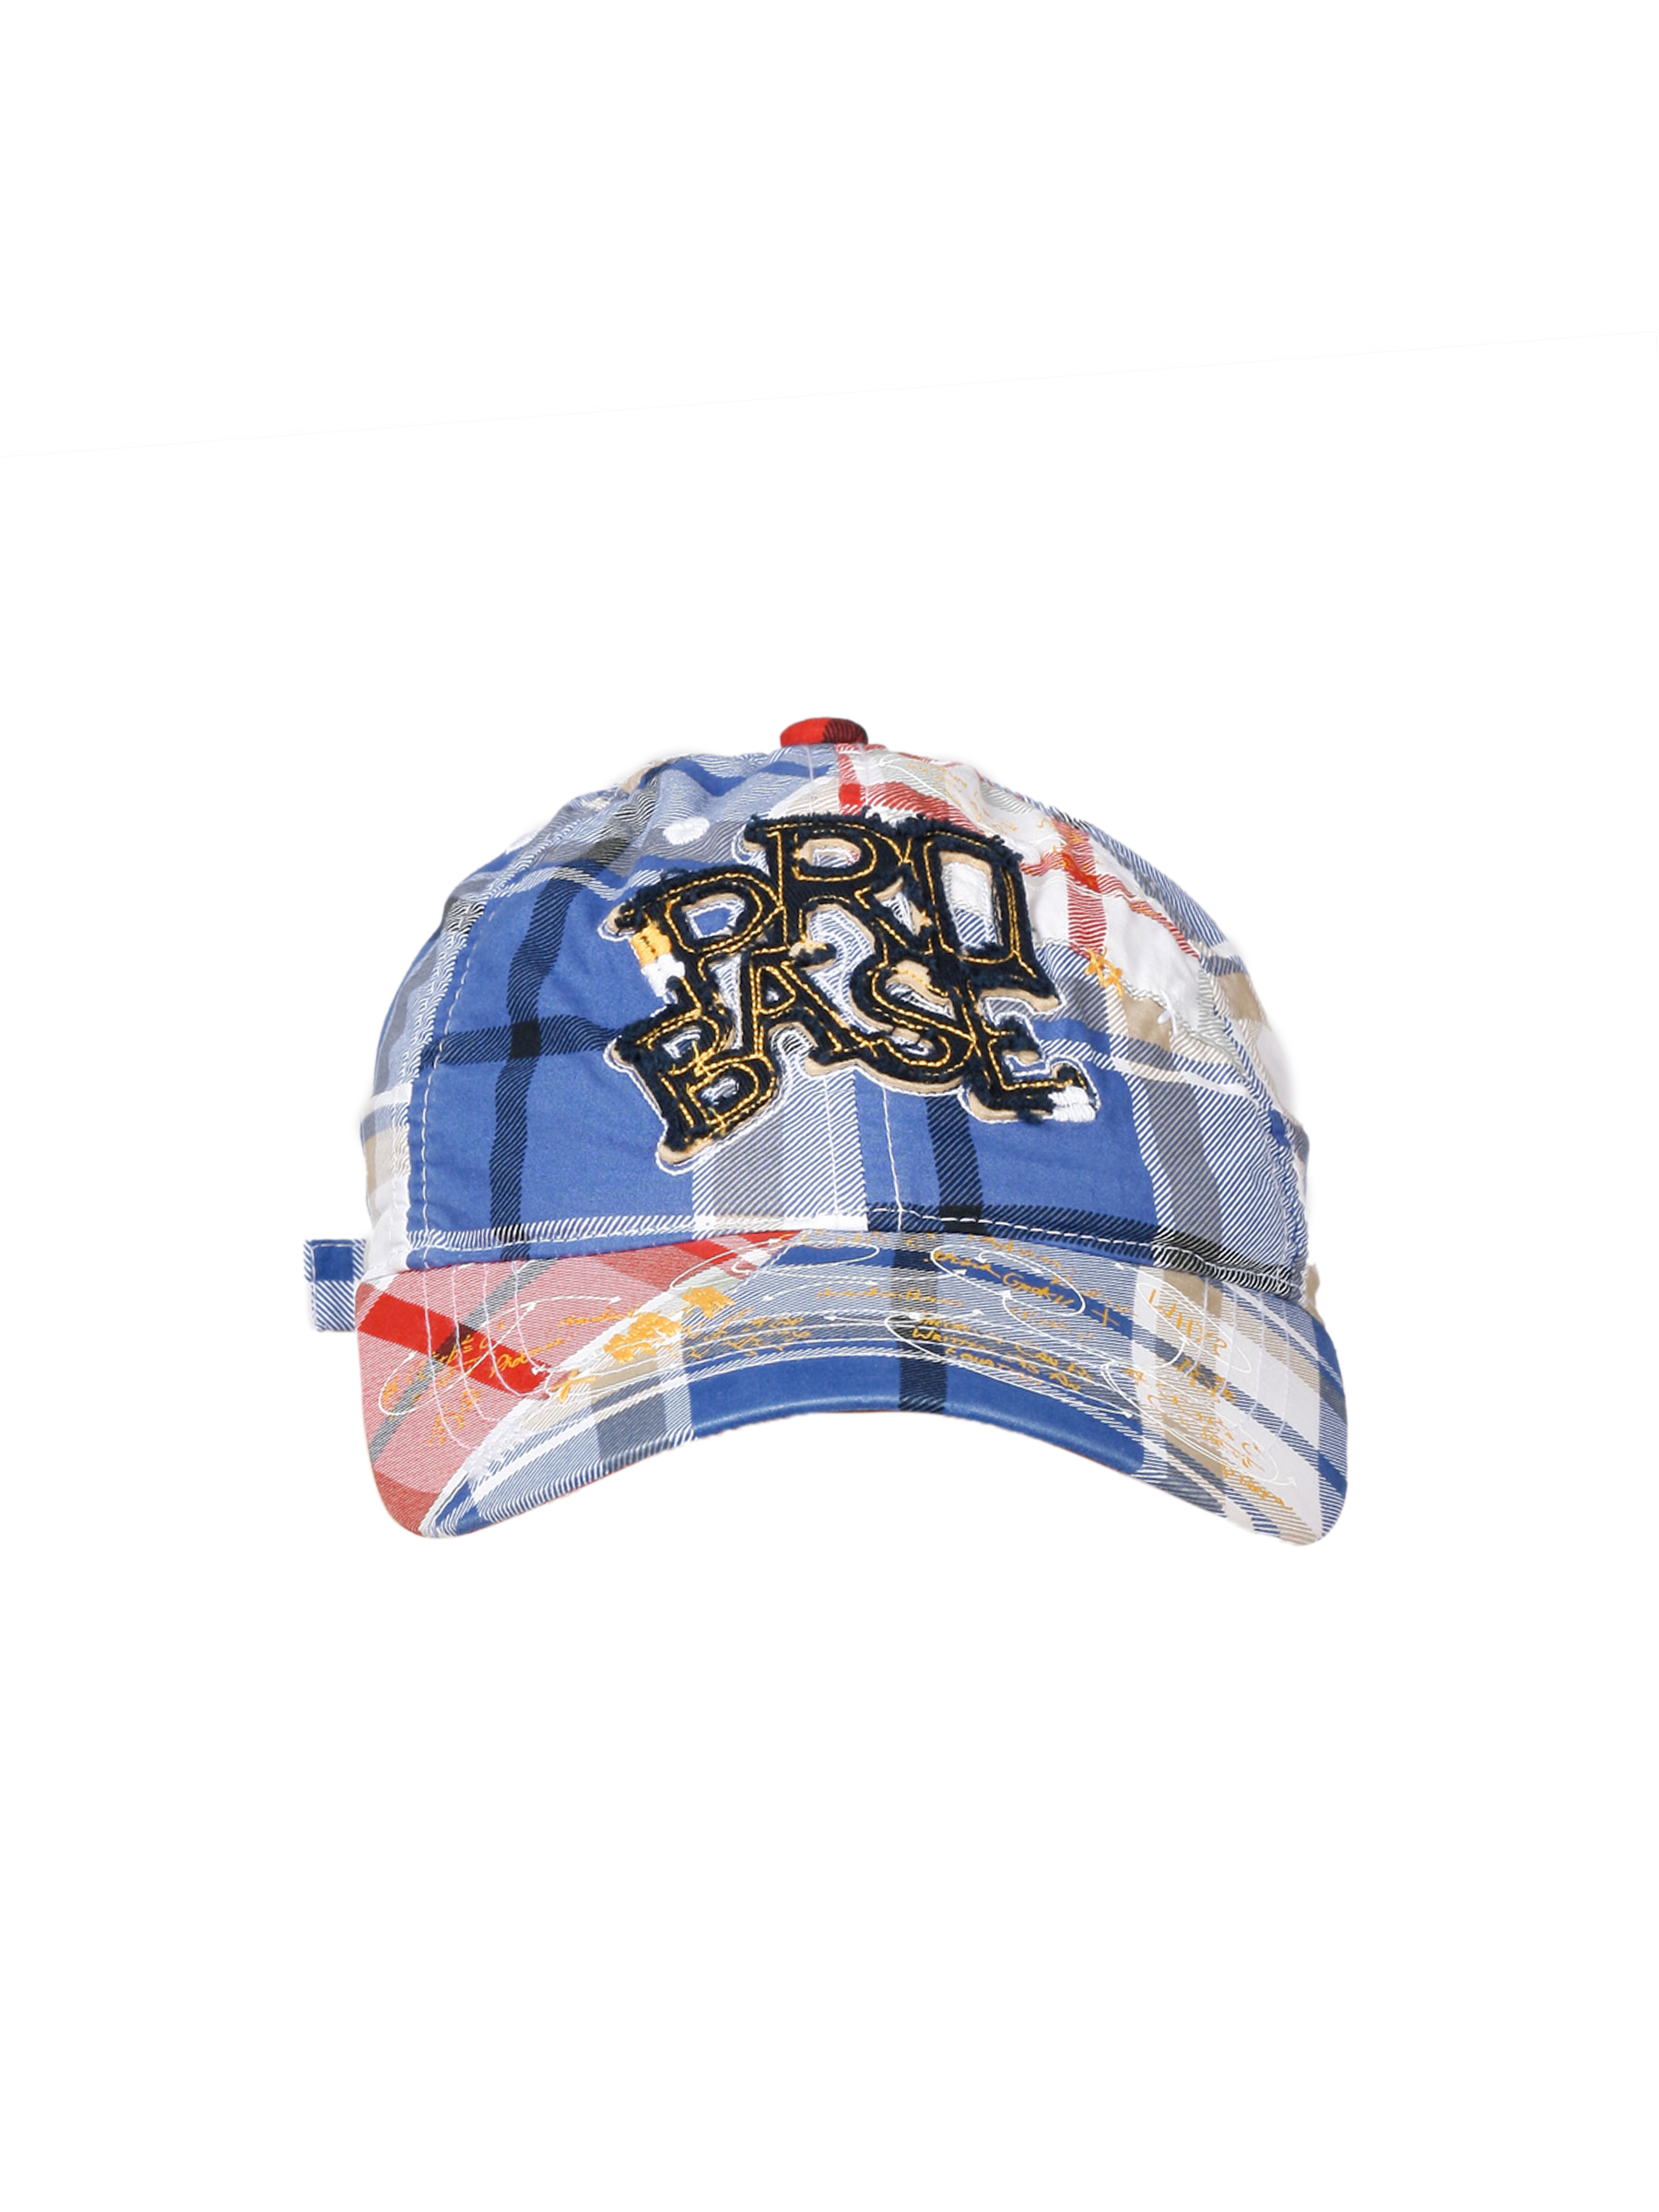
Probase Men Check Blue Cap
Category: Accessories / Headwear / Caps
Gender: Men
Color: Blue
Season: Fall 2011
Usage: Casual